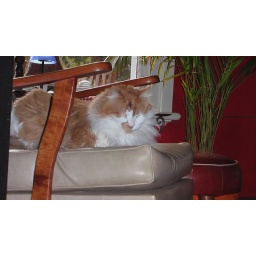
Brandy sleeping not so peacefully, his nap disturbed by a crazed girl with a camera.